ANU College of Science and Medicine

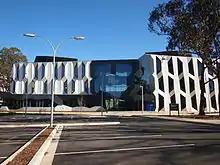
The east face of the Research School of Chemistry building at the Australian National University shortly after it was completed.

The ANU College of Science and Medicine is a college of the Australian National University (ANU) that delivers research and teaching in physical, life, mathematical, and environmental sciences, as well as science communication. The College is composed of the Research Schools of Astronomy & Astrophysics, Biology, Chemistry, Earth Sciences, and Physics; Fenner School of Environment and Society; Mathematical Sciences Institute; and Australian National Centre for the Public Awareness of Science.